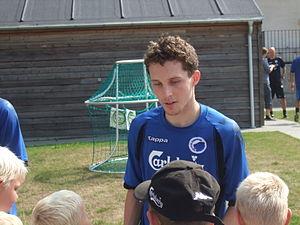
Morten Nordstrand Nielsen est un footballeur danois né le 8 juin 1983 à Hundested. Nordstrand évolue au poste d'attaquant.